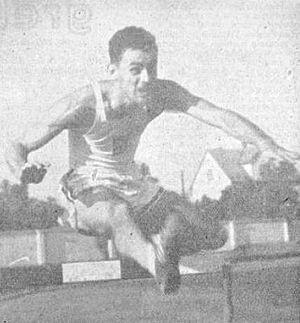
Stanko Lorger est un athlète yougoslave puis slovène, spécialiste du 110 mètres haies.